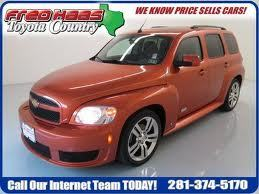
Car model: 2010 Chevrolet HHR SS